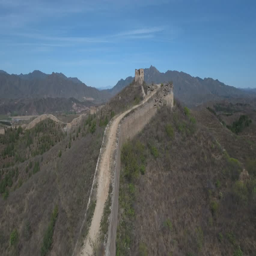
flying over a decayed part , revealing an arid barren mountain landscape